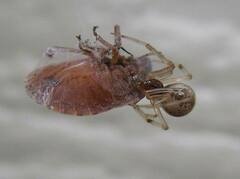
Species: Parasteatoda_tepidariorum